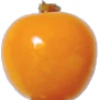
Label: Physalis 1